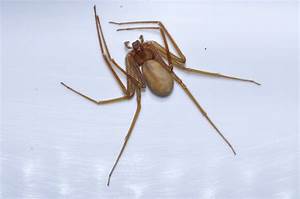
Label: ragno